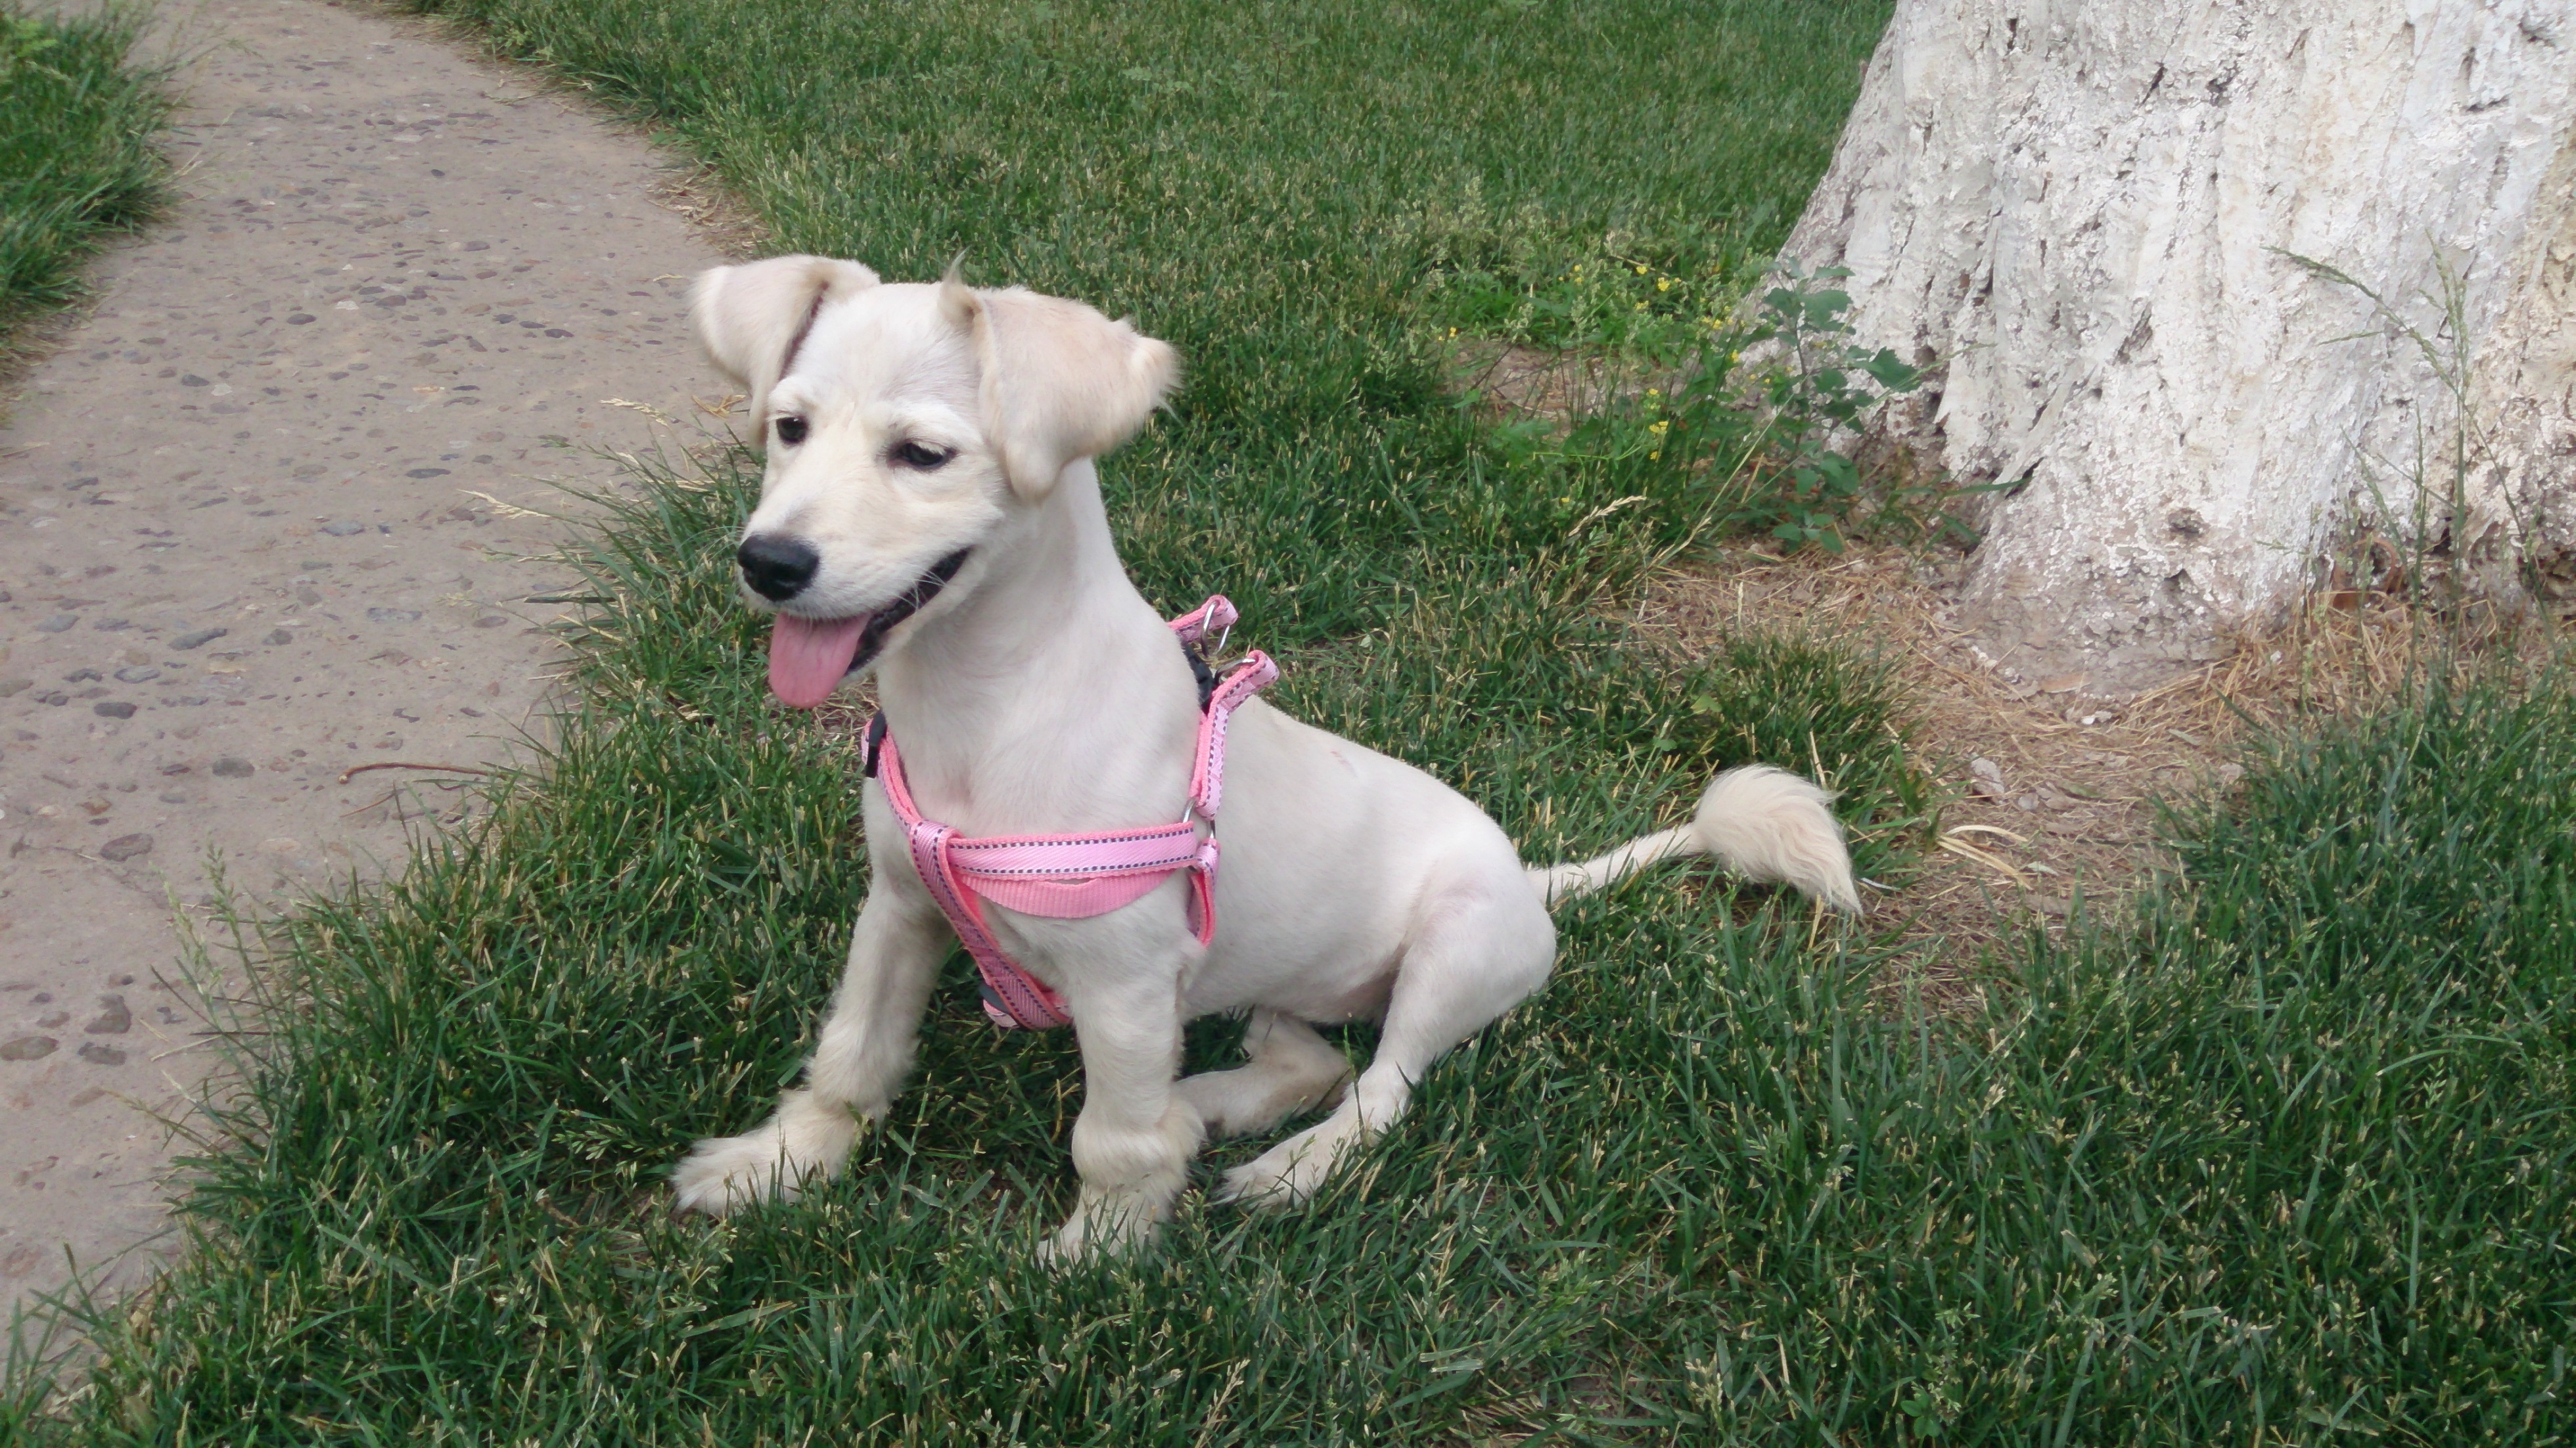
white, puppy, dog, cute, mammal, grassland, vertebrate, labrador retriever, tongue, dogo argentino, dog like mammal